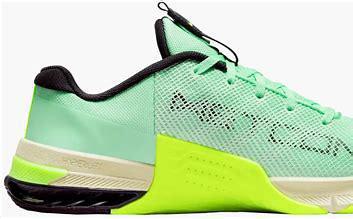
Brand: Nike
Model: Metcon 8